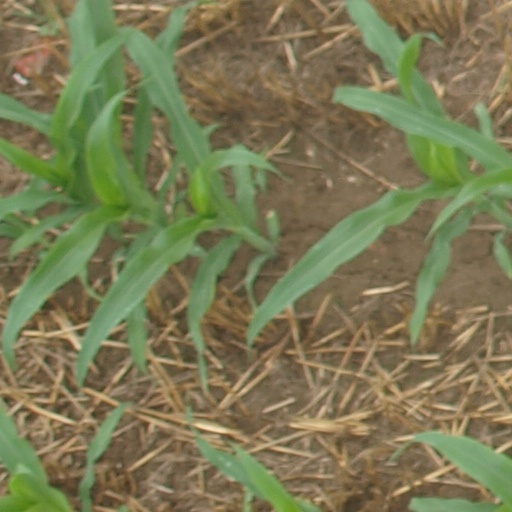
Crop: maize; corn